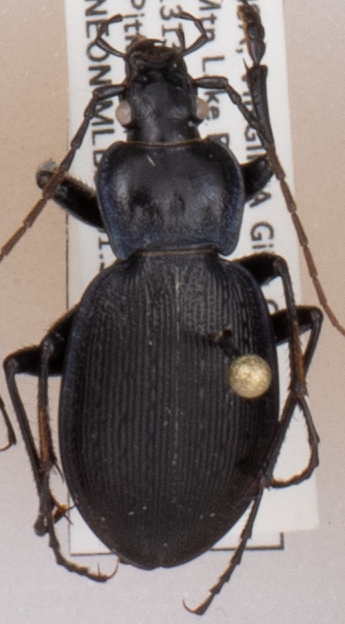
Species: Carabus goryi
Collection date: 2018-06-05
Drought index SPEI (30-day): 0.552
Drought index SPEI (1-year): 0.47
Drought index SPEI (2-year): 0.63